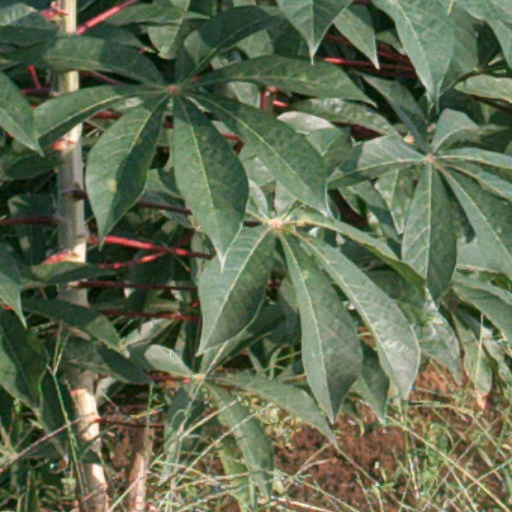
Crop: cassava